1929 Twickenham by-election

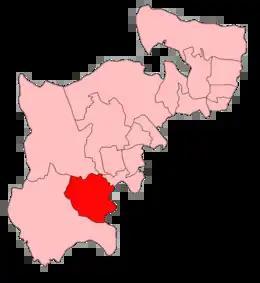
Twickenham in 1929

The 1929 Twickenham by-election was a parliamentary by-election held on 8 August 1929 for the British House of Commons constituency of Twickenham in Middlesex.